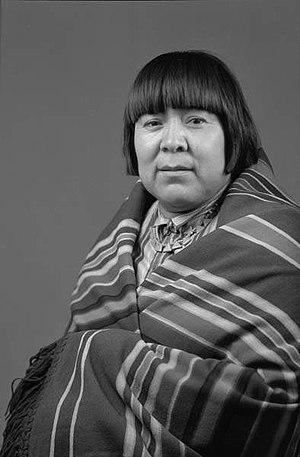
Tonita Peña, dont le nom de naissance est Quah Ah, a aussi utilisé le nom de Tonita Veillée Peña et María Antonia Tonita Peña. Tonita Peña est une célèbre artiste pueblo, spécialisée dans la plume et l'encre sur papier embelli avec de l'aquarelle. Elle est reconnue et influente en tant qu'artiste et professeure d'art amérindien du début des années 1920 et 1930.